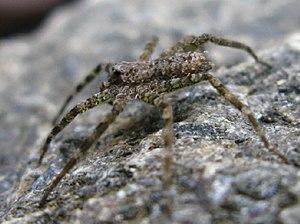
Selenops bifurcatus est une espèce d'araignées aranéomorphes de la famille des Selenopidae.